Mindel glaciation

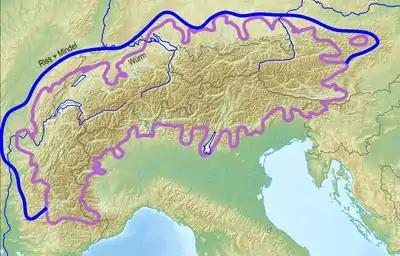
Extent of Alpine glaciation (blue: edge of the ice sheet in the Mindel and Riss glacial periods)

The Mindel glaciation (also "Mindel-Glazial", "Mindel-Komplex" or, colloquially, "Mindel-Eiszeit") is the third youngest glacial stage in the Alps. Its name was coined by Albrecht Penck and Eduard Brückner, who named it after the Swabian river, the Mindel. The Mindel glacial occurred in the Middle Pleistocene; it was preceded by the Haslach-Mindel interglacial (often regarded as part of Günz) and succeeded by the Mindel-Riss interglacial (Holstein interglacial).